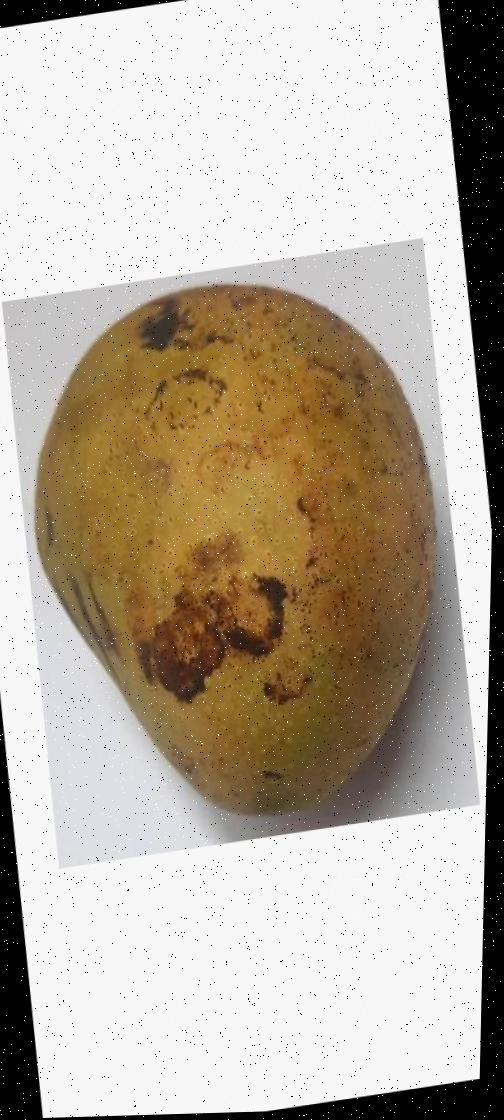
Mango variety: Ashshina Classic